Aa Okkadu

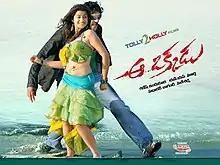

Aa Okkadu is a 2009 Indian Telugu-language action thriller film starring Suresh Gopi, Ajay, and Madhurima. The film is directed by N S Murthy and was released by Tolly 2 Holly Films on 5 June 2009. Mani Sharma composed the music. "The New Indian Express" categorised this film as one of the commercially unsuccessful films of 2009.